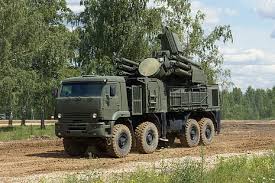
Label: Pantsir-S1